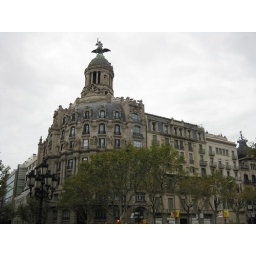
The Modernistic building where F5's office is in